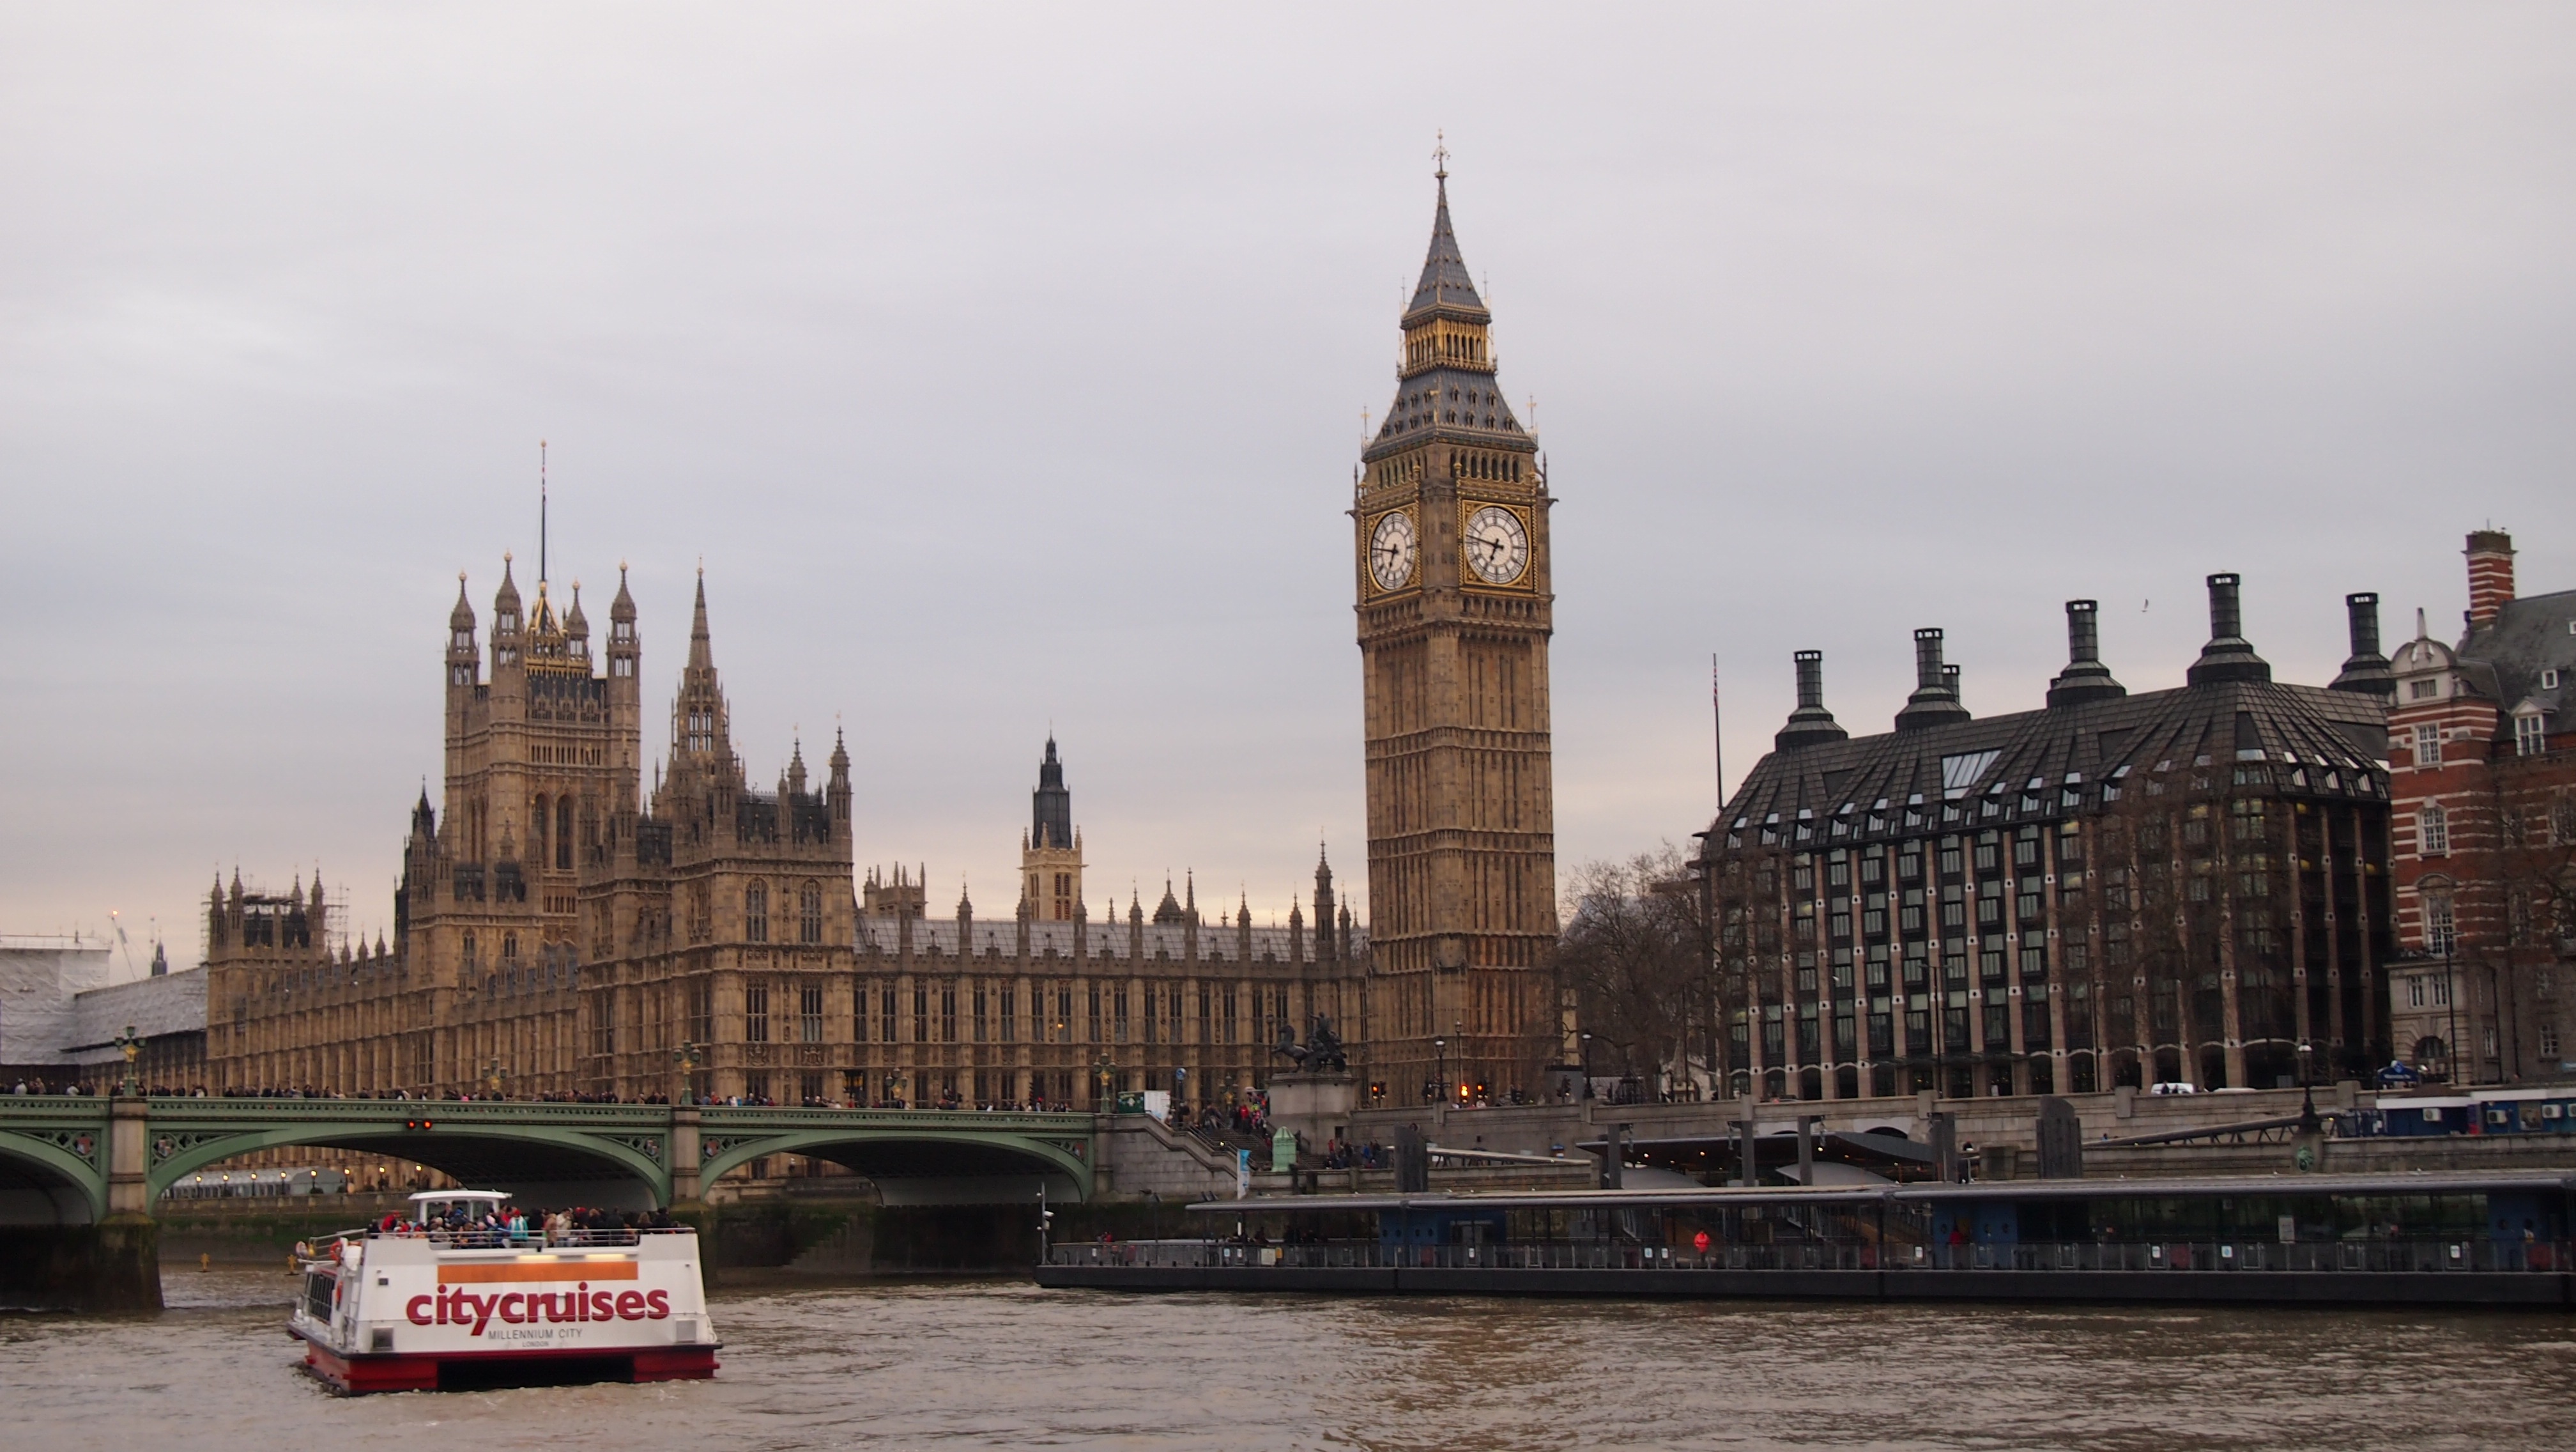
skyline, city, river, cityscape, vehicle, tower, landmark, cathedral, tourism, waterway, big ben, england, london, westminster, tours